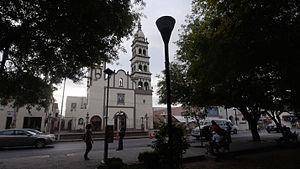
Apodaca est une ville du Mexique faisant partie de l'aire métropolitaine de Monterrey dans l'état de Nuevo León.